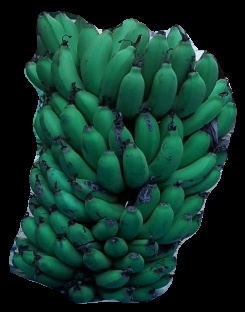
Variety: pachbale
Grade: grade2